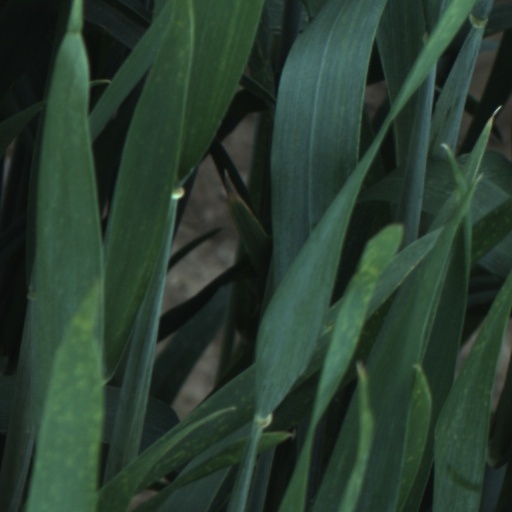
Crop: wheat